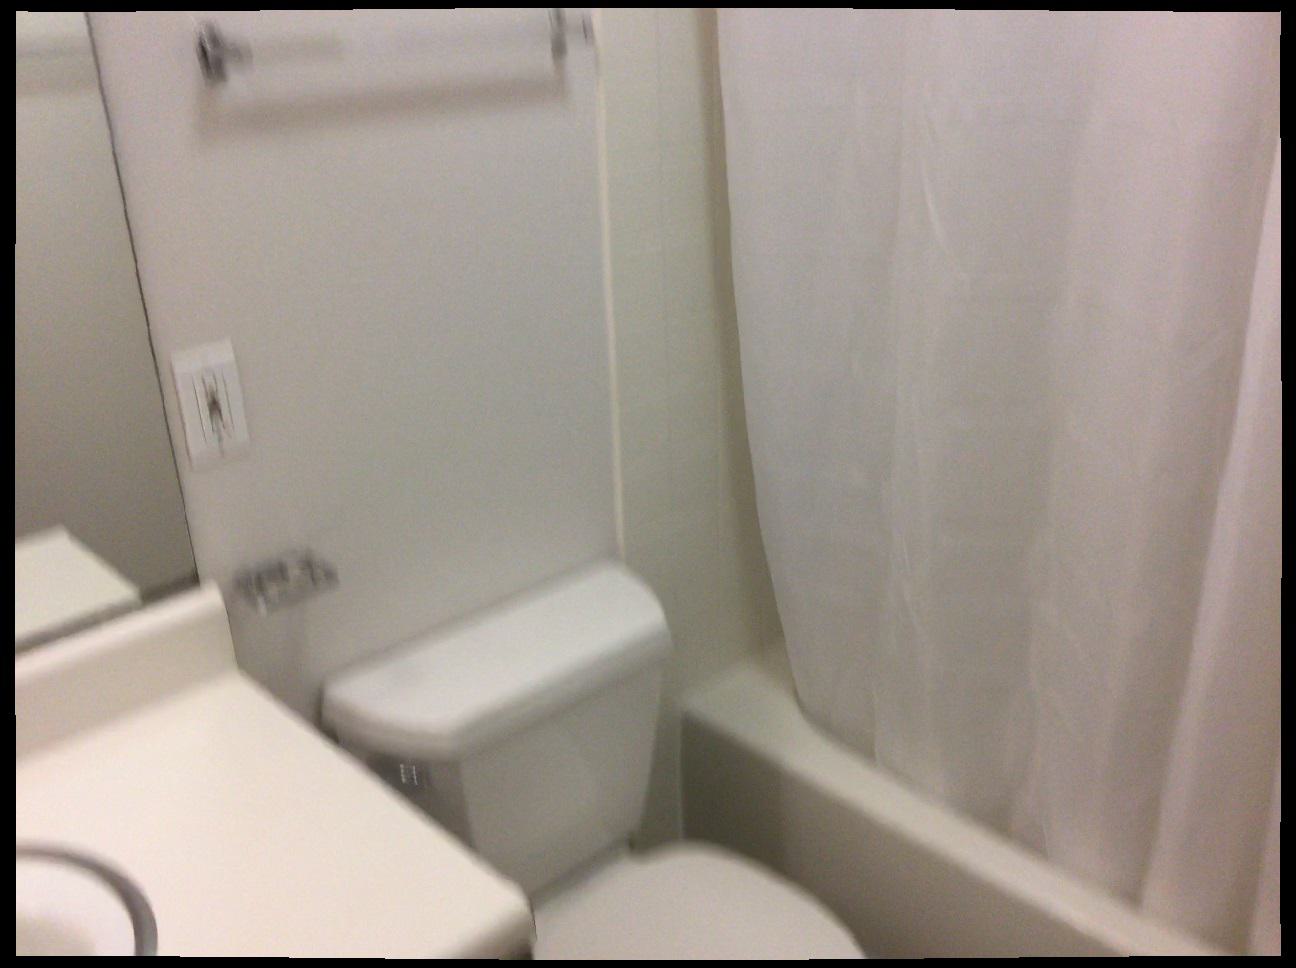
Question: Is the toilet below the mirror from the camera's perspective? Final answer should be yes or no.
Answer: Yes